History of the War in Afghanistan (2001–2021)

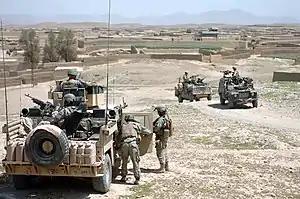
US and British troops during a patrol in Helmand Province

NATO operations in Southern Afghanistan in 2006 were led by British, Canadian and Dutch commanders. Operation Mountain Thrust was launched on 17 May 2006.